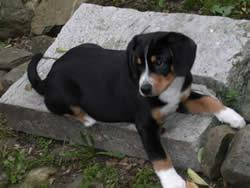
EntleBucher